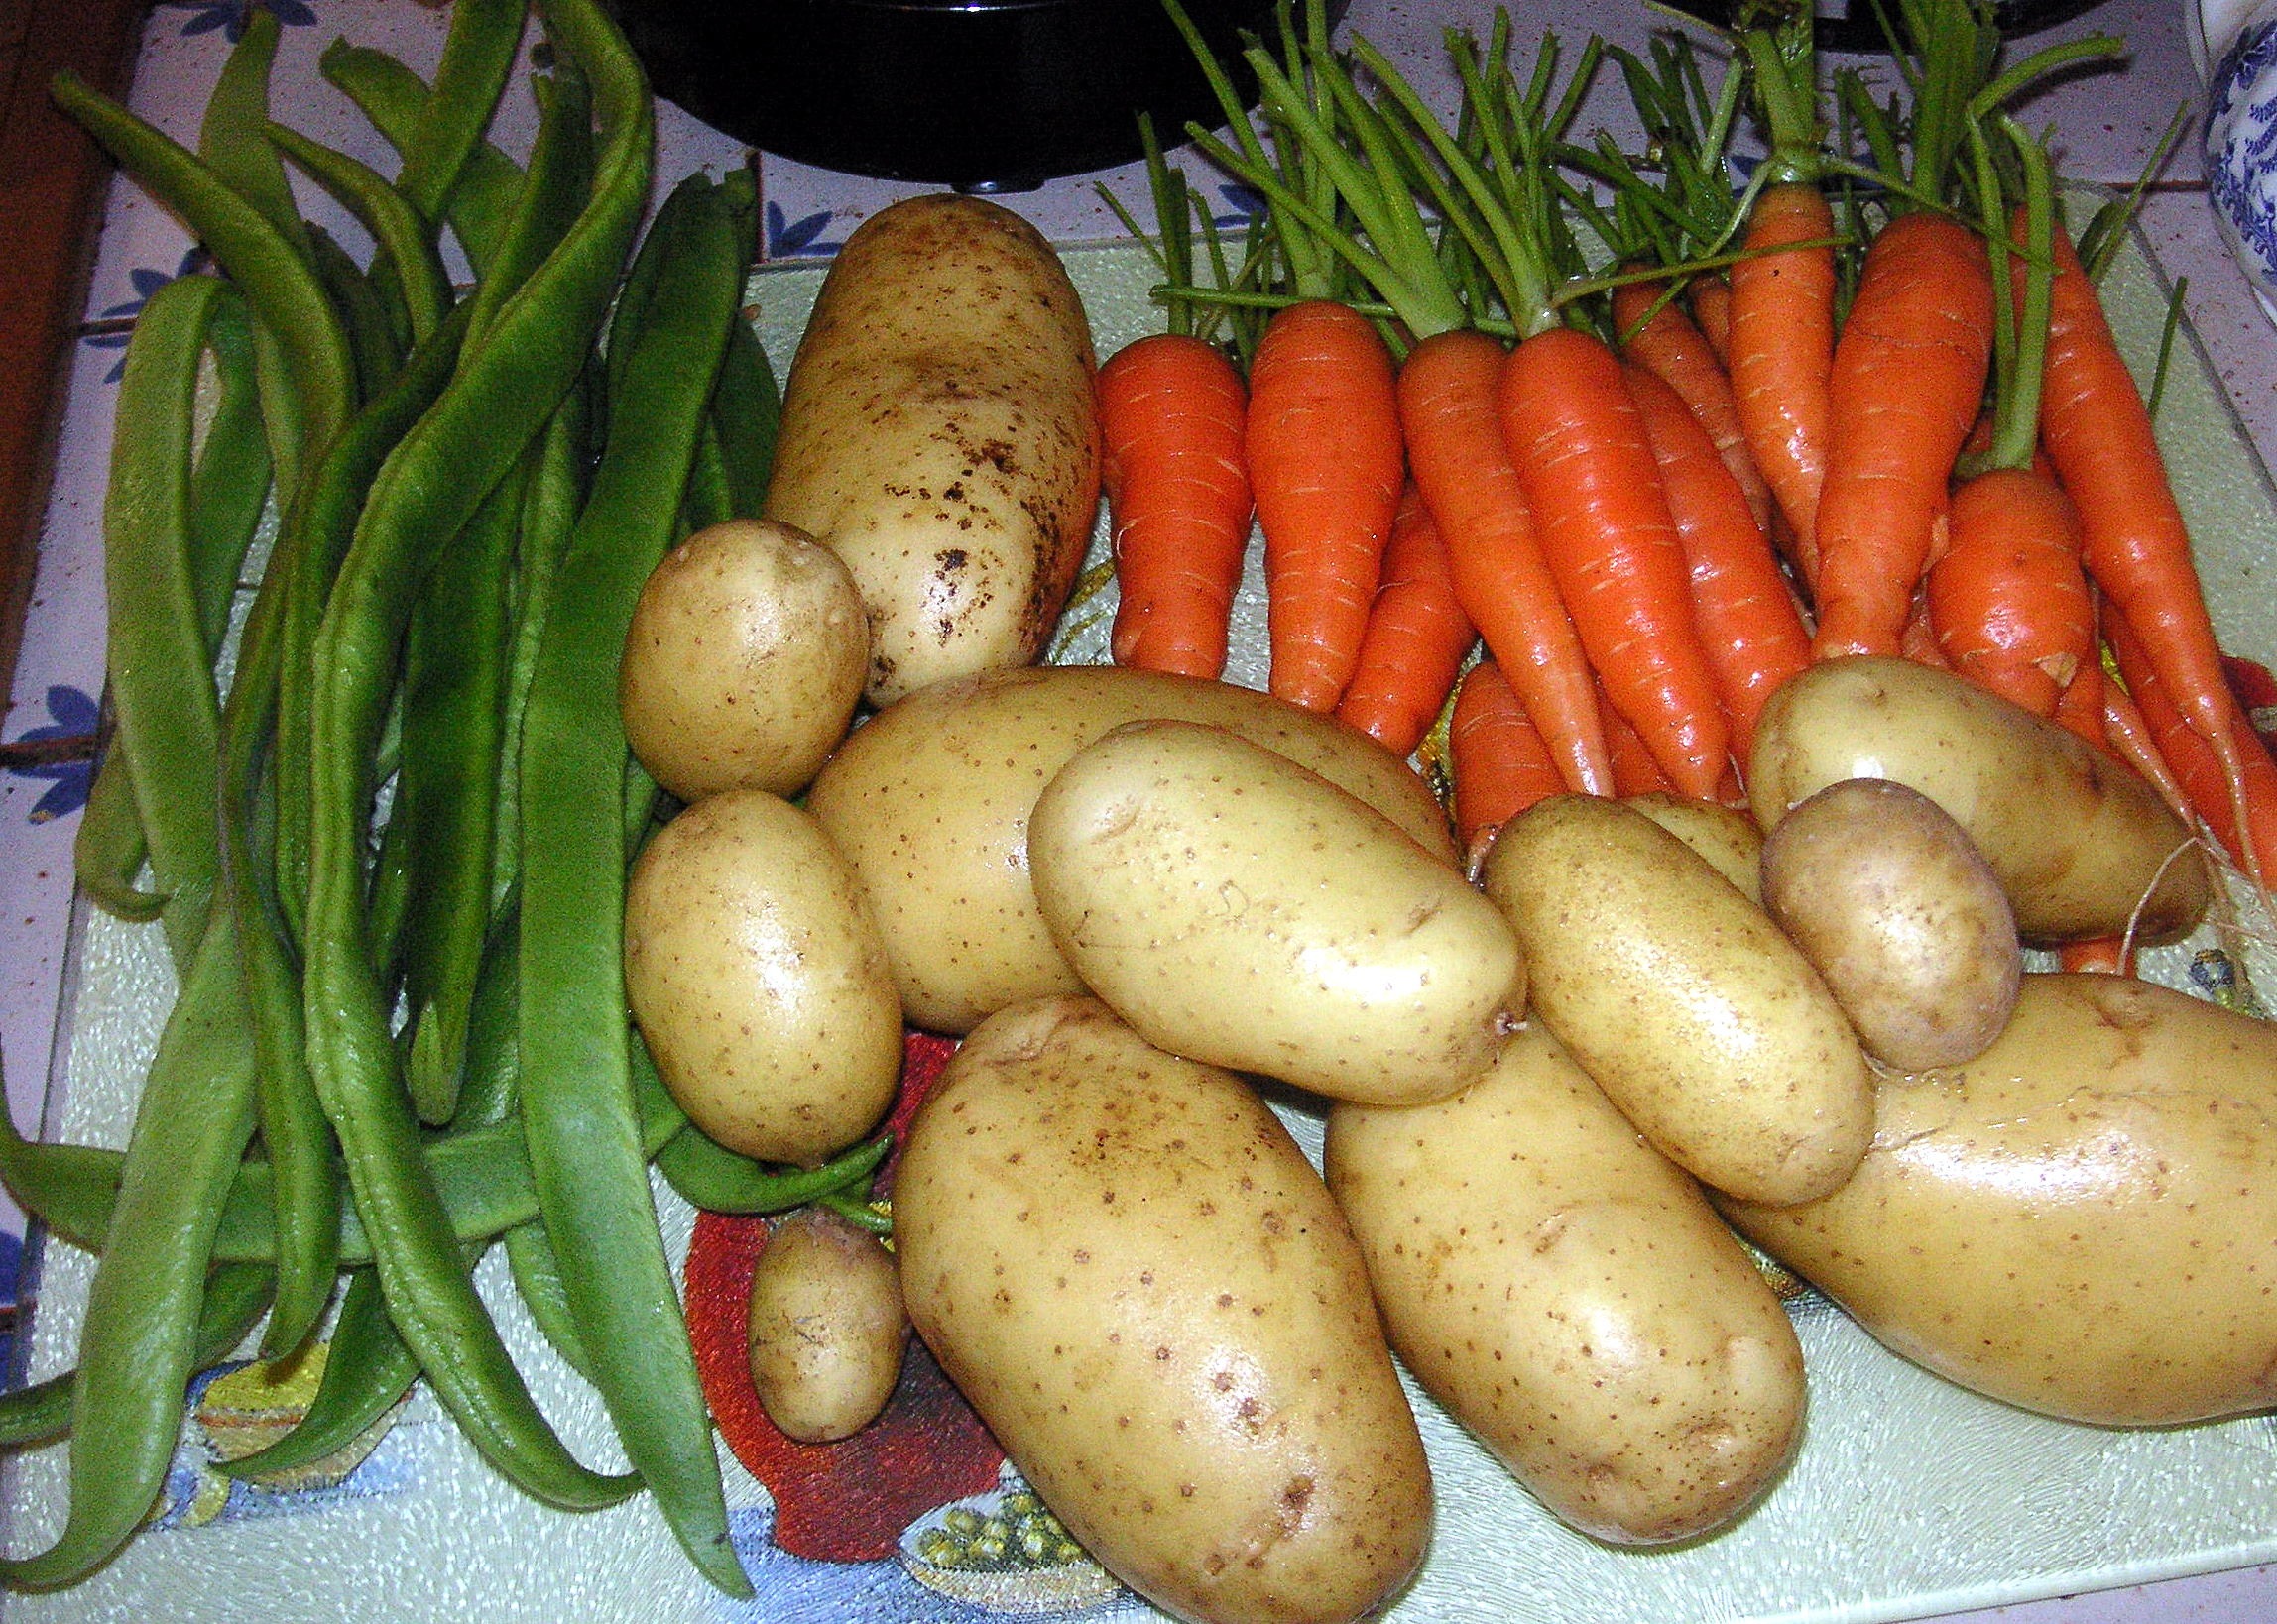
plant, food, harvest, produce, vegetable, potato, vegetables, healthy food, organic, peas, potatoes, carrots, flowering plant, root vegetable, land plant, potato and tomato genus